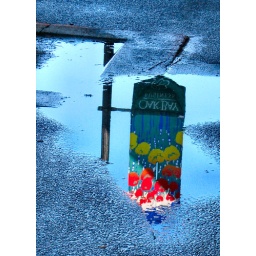
....local neighbourhood banners seen in a sidewalk rain puddle along the street that I live!!!